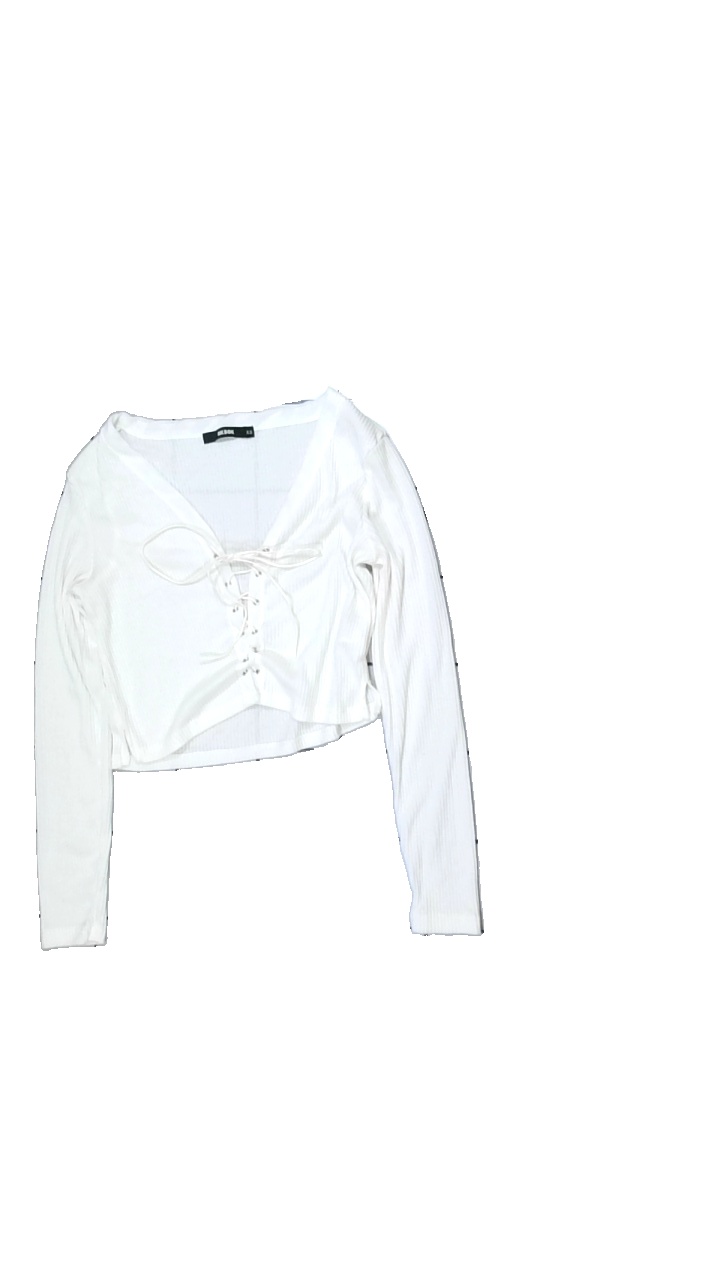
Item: Top (Ladies)
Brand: Bikbok
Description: vit långärmad magtröja med snörning fram, hål i armhåla
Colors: White
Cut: Cropped
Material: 79% polyester 21% cotton
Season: All
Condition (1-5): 3
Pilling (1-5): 5
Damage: hål armhåla
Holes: Major
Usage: Export
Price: <50